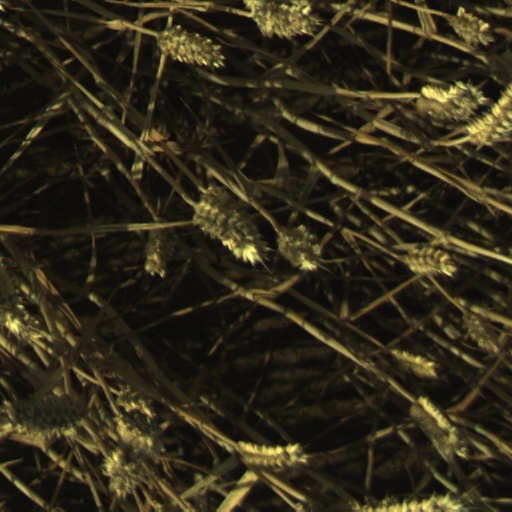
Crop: wheat